Ransomes & Rapier

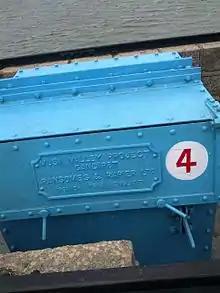
Gate 4 at the Musi Valley Project at Gandipet near Hyderabad, AP, India. The lake is popularly known as "Osman Sagar". The gates at the dam show they were made by Ransomes & Rapier in 1914 at Ipswich.

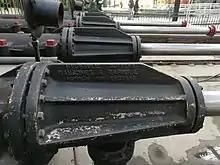
Buffer stops, still in operation, at Constitución railway station in Buenos Aires, Argentina, manufactured by Ransomes & Rapier in 1927 at Ipswich.

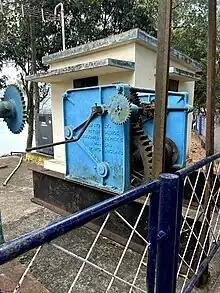
A Ransomes & Rapier Sluice in Pechiparai Reservoir, Tamil Nadu, India, installed in 1905.

The year before J. A. Ransome's younger son, Allen Ransome (1833–1913), founded the saw-milling machinery business, A. Ransome & Co, in Chelsea London with a foundry in Battersea. These businesses, transferred to Newark-on-Trent in 1900, led at the outset of World War I to Ransome & Marles now part of Nippon Seikō Kabushiki-kaisha.